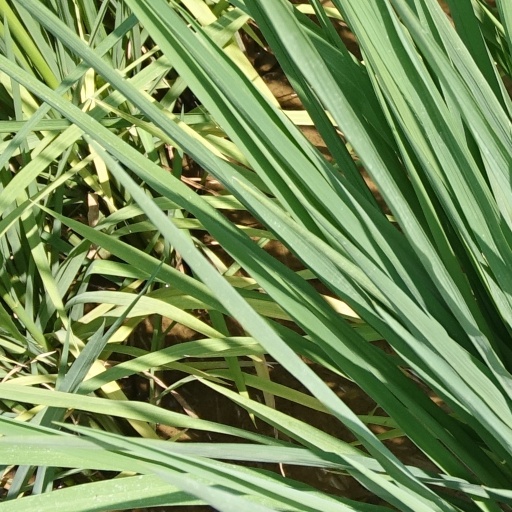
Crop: rice